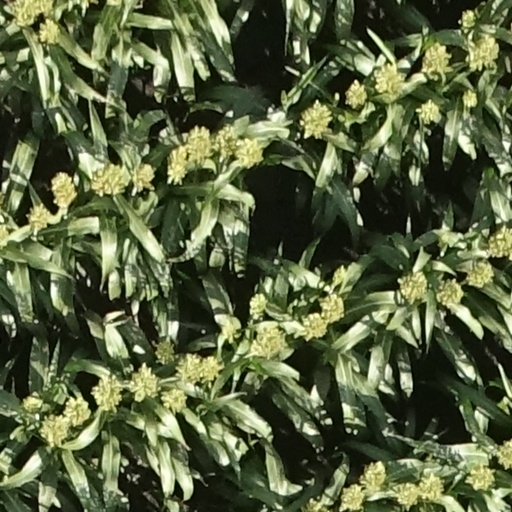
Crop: sorghum